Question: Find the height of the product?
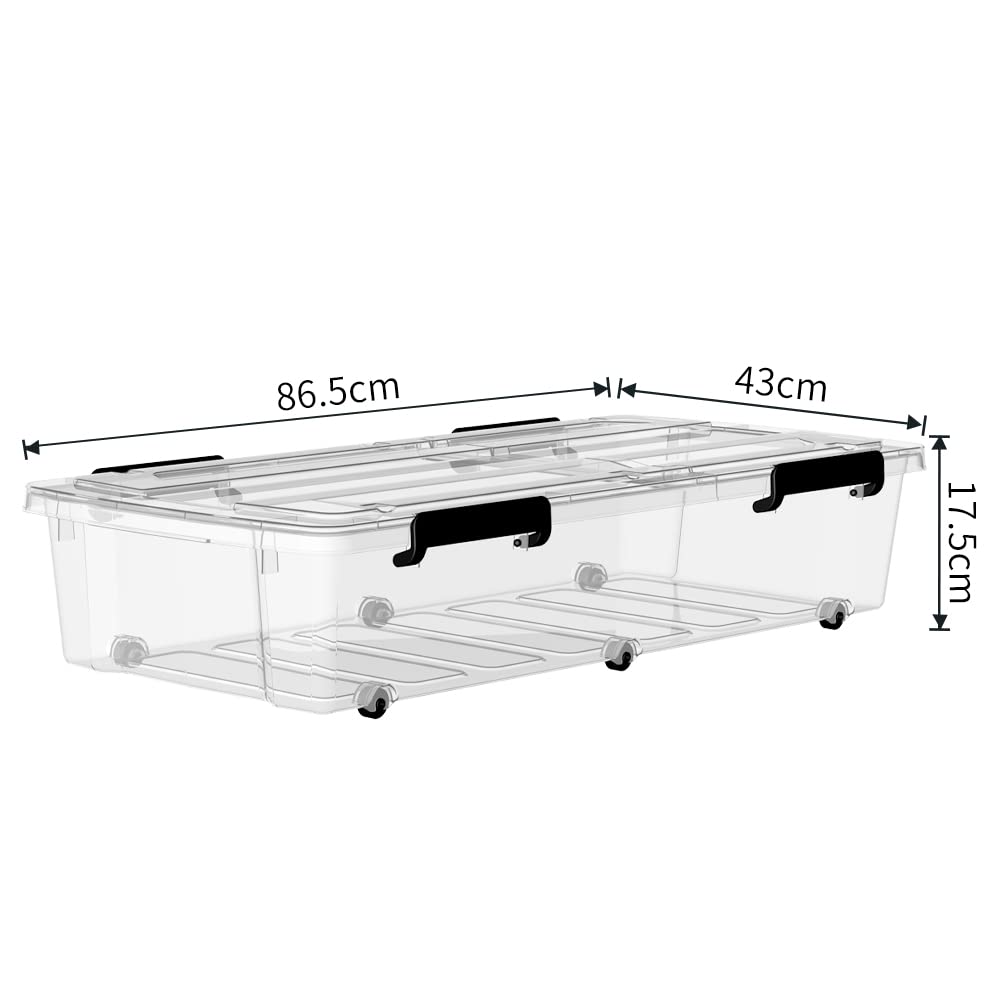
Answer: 17.5 centimetre